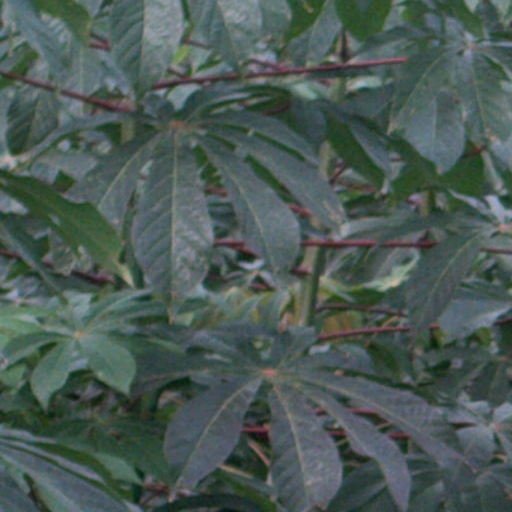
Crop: cassava